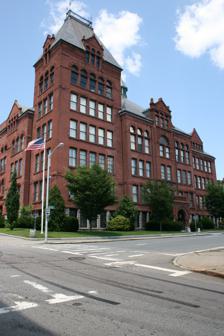
Building: English High School (Worcester, Massachusetts)
Country: United States of America
Year built: 1891
United States historic place English High School U.S. National Register of Historic Places Show map of Massachusetts Show map of the United States Location 20 Irving St., Worcester, Massachusetts Coordinates 42°15′45″N 71°48′26″W / 42.26250°N 71.80722°W / 42.26250; -71.80722 Area 1 acre (0.40 ha) Built 1891 ( 1891 ) Architect Barker & Nourse Architectural style Romanesque MPS Worcester MRA NRHP reference No. 80000601 Added to NRHP March 05, 1980 English High School is an historic high school building at 20 Irving Street in Worcester, Massachusetts .  Built in 1891, it is a prominent local example of Romanesque Revival architecture, designed by the local form of Barker & Nourse .  It served the city as a high school until 1966, and has housed school administration offices since then. The building was listed on the National Register of Historic Places in 1980. Description and history The former English High School building is located a few blocks west of Worcester City Hall, at the northwest corner of Irving and Chatham Streets.  It is a large three-story building, built out of brick with sandstone trim. The Romanesque Revival building has rectangular massing, with entrances on Chatham and Irving Streets and a five-story, hip roofed chateau-style tower on the corner.  The tower features elaborate brick corbelling, gabled wall dormers on each face, and a ring if iron cresting at the top of the roof.  Gable sections have decorative brickwork, and the third story windows have arched heads, a feature continued in other parts of the building's exterior and interior. The building was constructed in 1891-92 to a design by Barker & Nourse, who featured it in their trade catalog.  It was the city's second high school building; the first, designed by H. H. Richardson , is no longer standing. In 1914, English High School was abolished, and the Classical High School moved from the Richardson building into this building. In 1966 Classical was merged with the High School of Commerce, which had occupied the old Richardson building. The merged schools were relocated to the Doherty Memorial High School on Highland Street. Since that time the building has served as the Durkin Administration Building of the Worcester Public Schools . The building served as a high school building until 1966, and as school offices thereafter. Notable alumni William Howland (1871–1945), operatic bass, voice teacher, composer, conductor and university administrator. Graduated 1889. Notable faculty G. David Houston (1880-1940), Professor of English at Howard University. See also National Register of Historic Places listings in northwestern Worcester, Massachusetts National Register of Historic Places listings in Worcester County, Massachusetts References